Garo: Vanishing Line

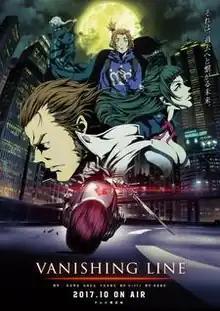
Key Visual

is a Japanese original anime superhero television series produced by MAPPA. It aired from October 2017 to March 2018. The anime is a part of the "Garo" franchise and the third in the series of "".